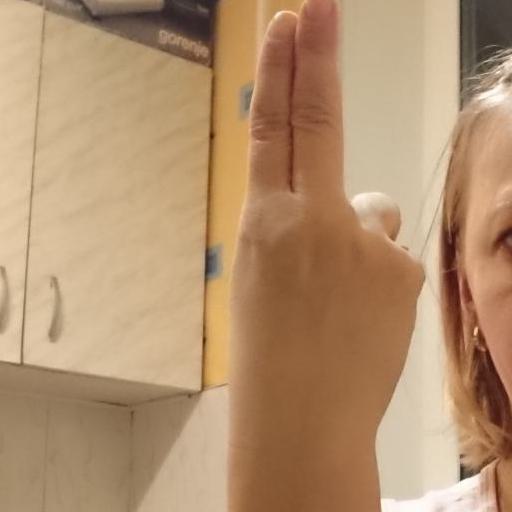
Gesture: two_up_inverted